Kola Union Jogendra Girls High School

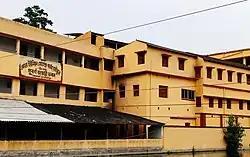
Kola Union Jogendra Girls High School

Kola Union Jogendra Girls High School is a higher secondary school, was established in 1956 and is managed by the Department of Education. It is located in Panskura -II block of Purba Medinipur district of West Bengal. The school consists of grades from 5 to 12. The school is a "Girls School" and it doesn't have an attached pre-primary section. Bengali is the medium of instructions in this school. In this school, the academic session starts in April.